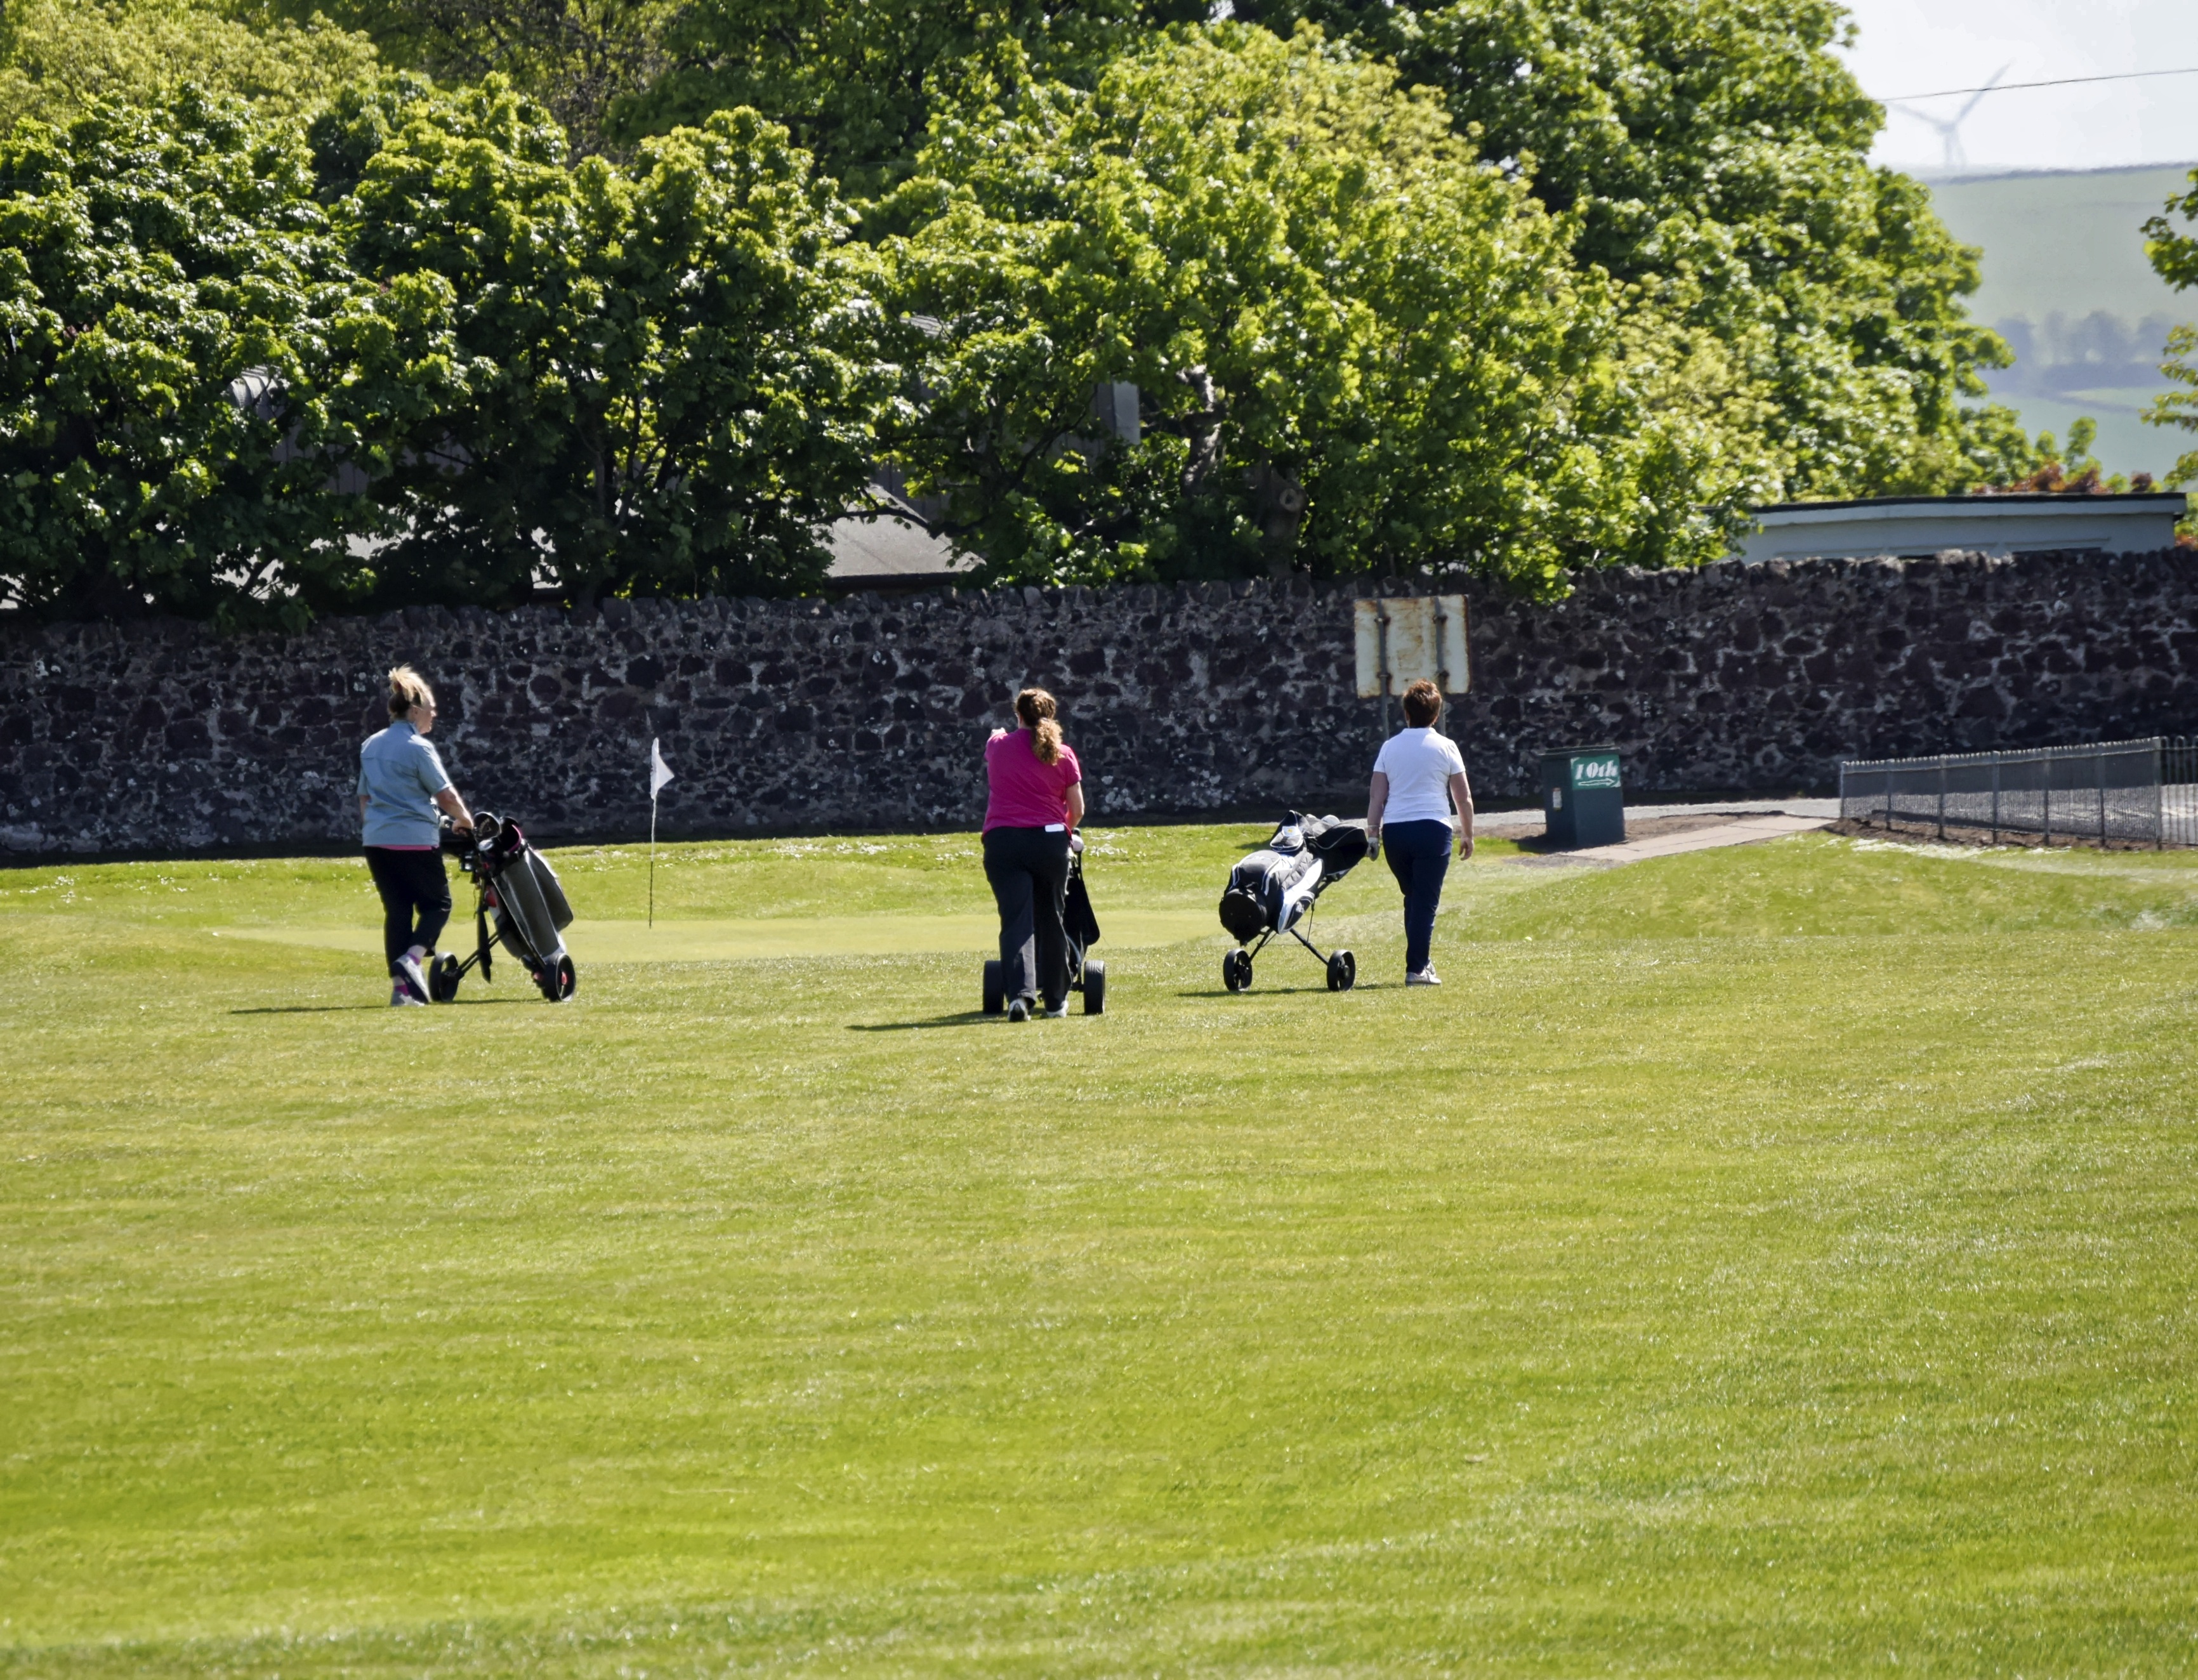
grass, structure, road, sport, lawn, game, play, hole, recreation, female, trolley, green, equipment, scenic, bag, soccer, club, playing, leisure, swing, stadium, player, baseball field, golf, activity, golfing, trees, outdoors, sunny, fun, sports, ball, shot, course, fairway, tournament, hobby, golfer, sport venue, competition event